1983 Wigan Metropolitan Borough Council election

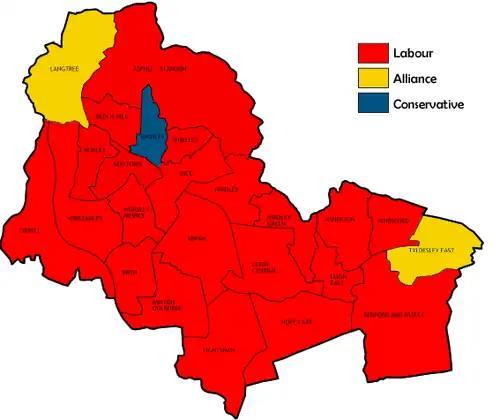
Map of the results of the 1983 Wigan council election.

Elections to the Wigan Council were held on Thursday, 5 May 1983, with one third of the council up for election. The election seen only the main three parties contesting for the first time and one gain in Tyldesley East with Alliance winning their seventh seat from Labour. The Conservatives, contesting a low of seventeen wards, managed their lowest voter share since the council's creation. Overall turnout rose to a relative high of 39.1%.